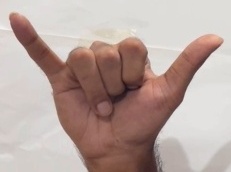
ASL sign: Y